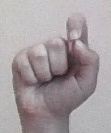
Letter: fa